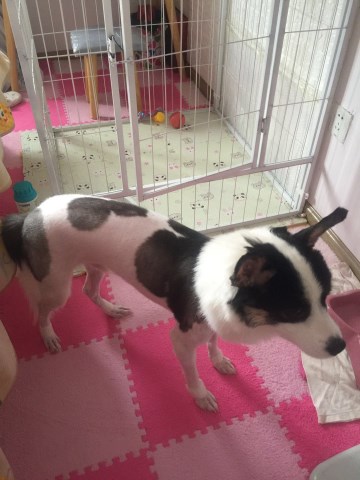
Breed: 2594-n000109-Border_collie